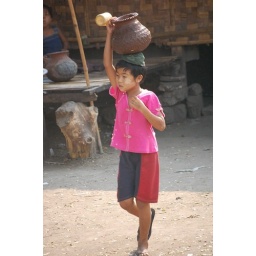
A water seller walks by dressed in bright clothing